118th Airlift Squadron

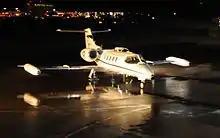
118th Airlift Squadron C-21A Learjet.

In March 1992, with the end of the Cold War, the 103d adopted the Air Force Objective Organization plan, and the unit was re-designated as the 103d Fighter Group. In June, Tactical Air Command was inactivated as part of the Air Force reorganization after the end of the Cold War. It was replaced by Air Combat Command (ACC). In 1995, in accordance with the Air Force "One Base-One Wing" directive, the 103d was changed in status back to a Wing, and the 118th Fighter Squadron was assigned to the new 103d Operations Group.